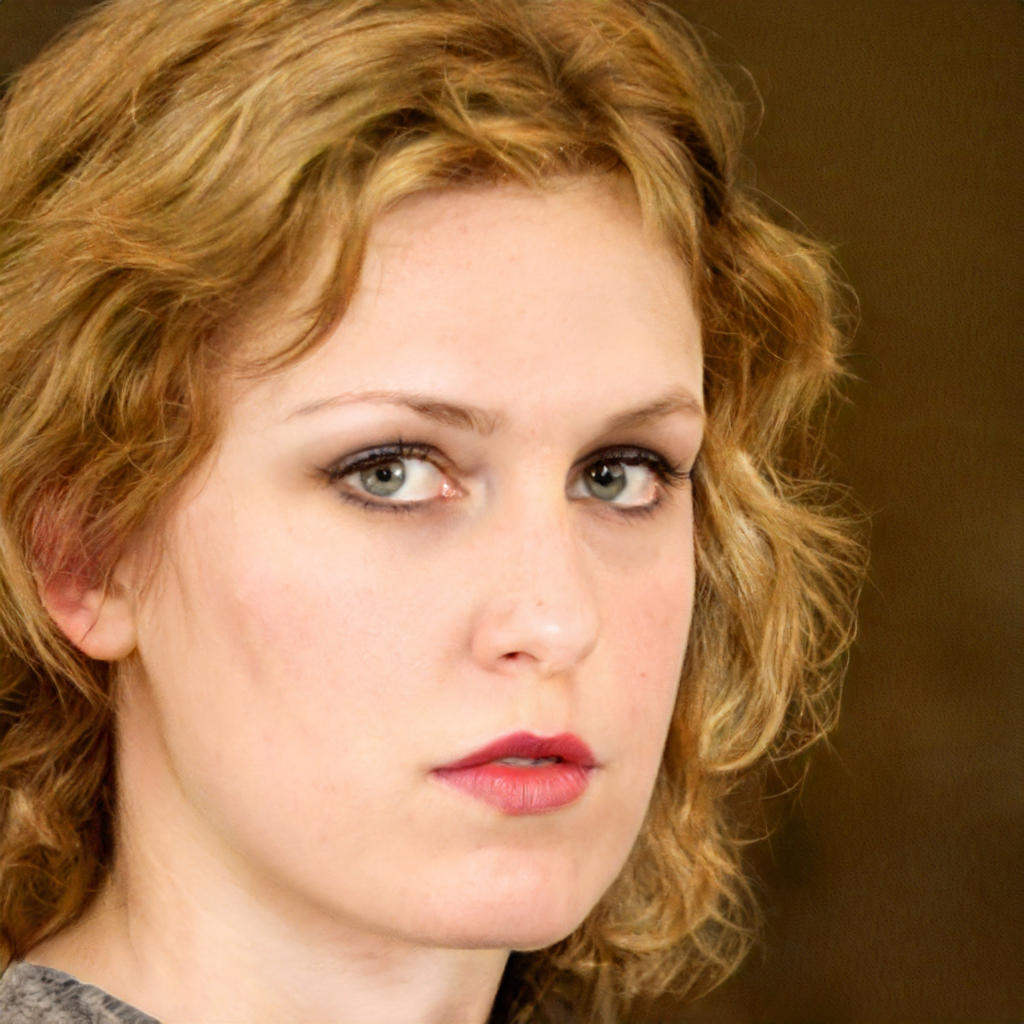
Portrait style: Real Portrait